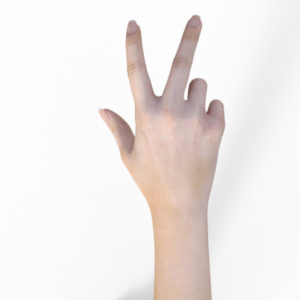
Label: scissors